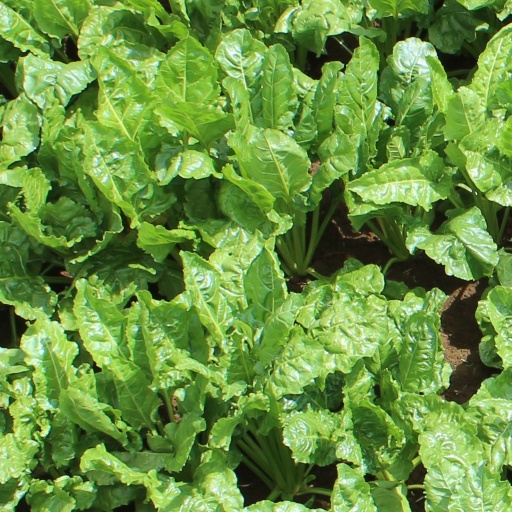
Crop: sugar beet